Describe the emotion expressed in this image:  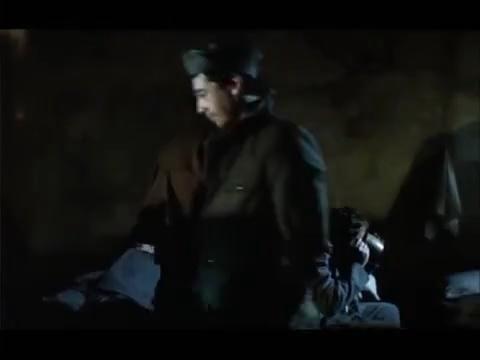
This person displays Suffering, valence and arousal with low intensity.